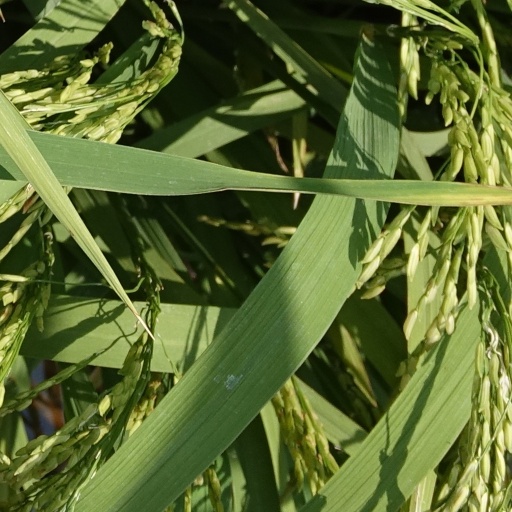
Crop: rice